Australia in World War II

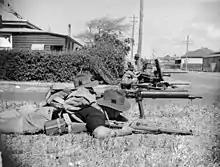
Australian soldiers exercising to defend Geraldton, Western Australia in October 1942

The perceived threat of invasion led to a major expansion of the Australian military. By mid-1942 the Army had a strength of ten infantry divisions, three armoured divisions and hundreds of other units. The RAAF and RAN were also greatly expanded, though it took years for these services to build up to their peak strengths. Due to the increased need for manpower, the restrictions which prohibited non-Europeans from joining the military ceased to be enforced from late 1941, and about 3,000 Indigenous Australians eventually enlisted. Most of these personnel were integrated into existing formations, but a small number of racially segregated units such as the Torres Strait Light Infantry Battalion were formed. A number of small units made up of Indigenous Australians were also established to patrol northern Australia and harass any Japanese forces which landed there; the members of these units did not receive pay or awards for their service until 1992. Thousands of Australians who were ineligible for service in the military responded to the threat of attack by joining auxiliary organisations such as the Volunteer Defence Corps and Volunteer Air Observers Corps, which were modelled on the British Home Guard and Royal Observer Corps respectively. Australia's population and industrial base were not sufficient to maintain the expanded military after the threat of invasion had passed, and the Army was progressively reduced in size from 1943 while only 53 of the 73 RAAF squadrons approved by the government were ever raised.